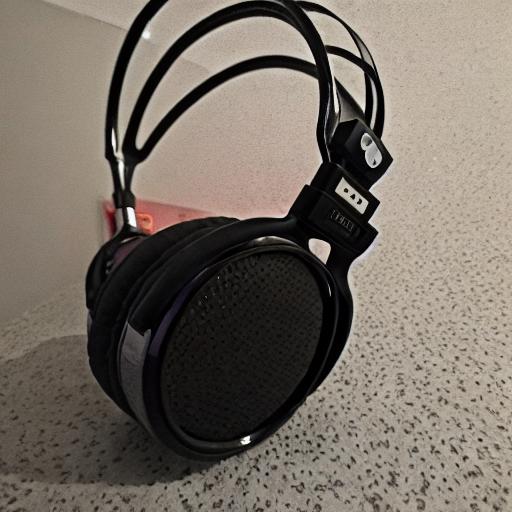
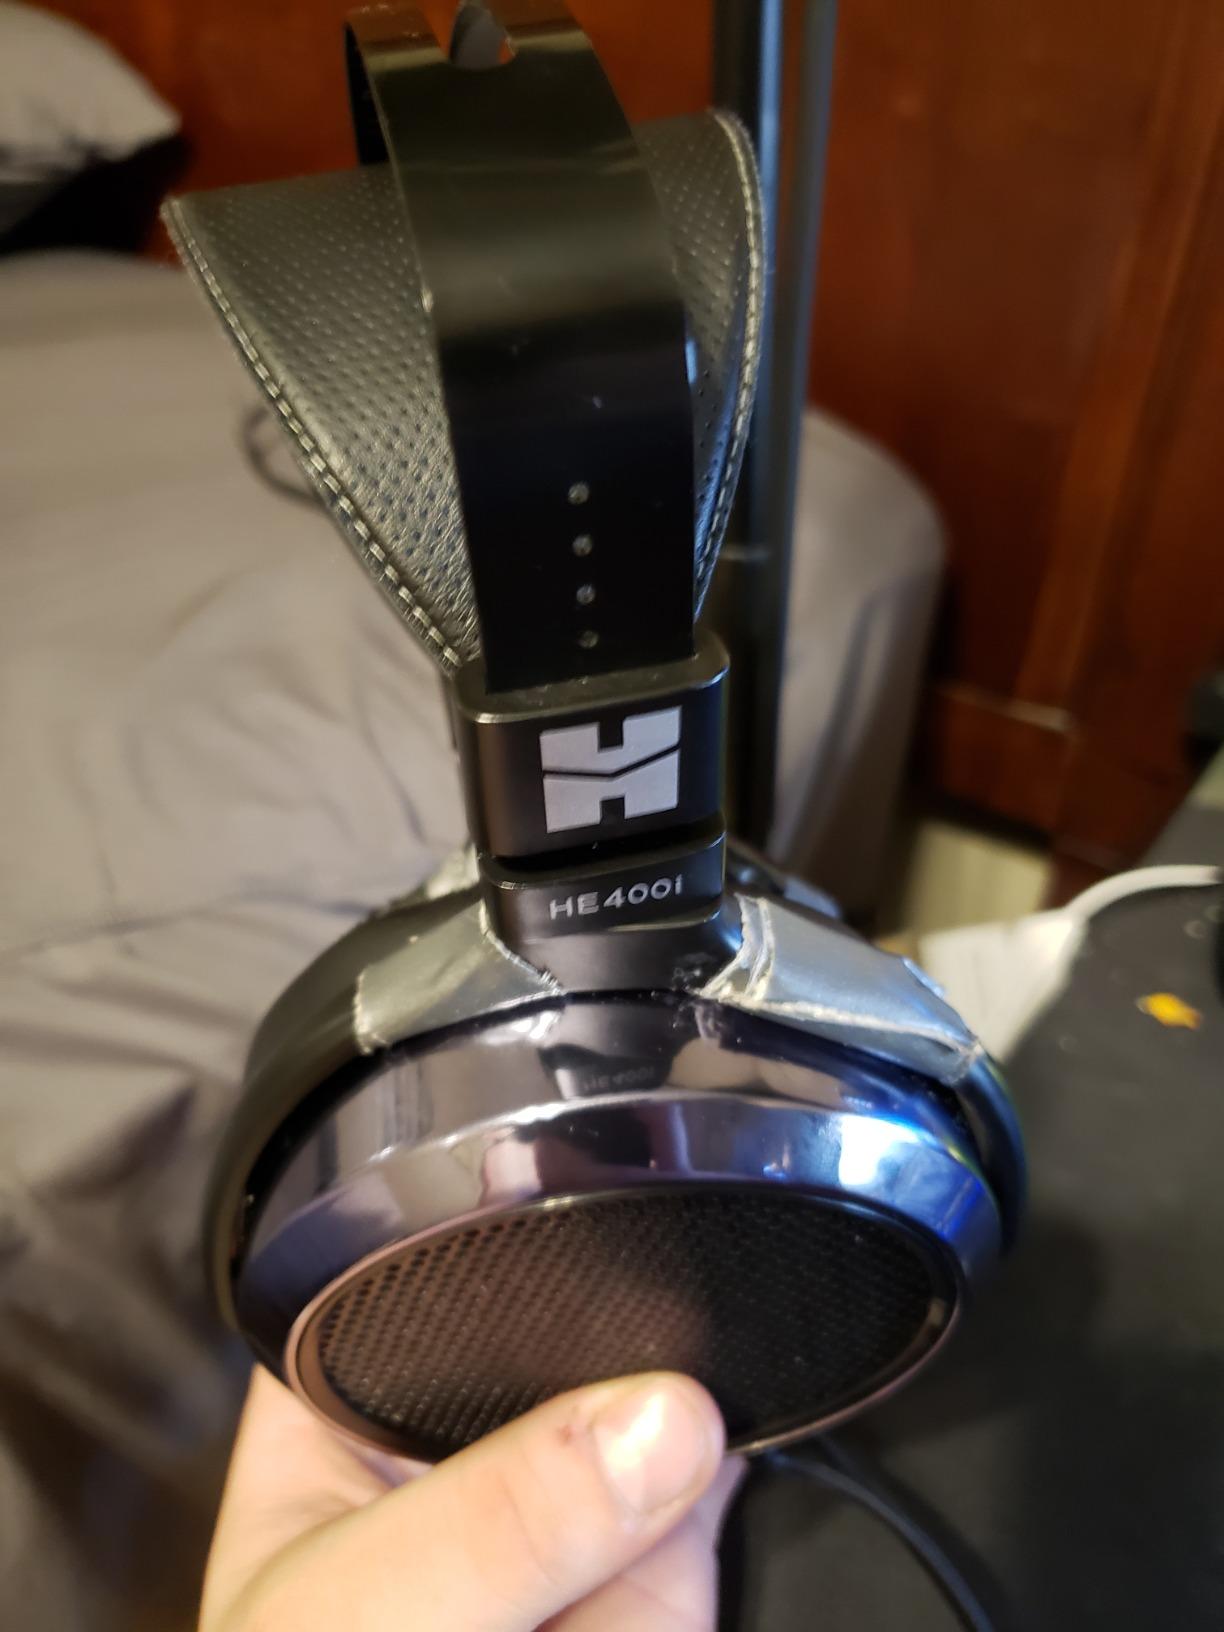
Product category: headphones
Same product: no